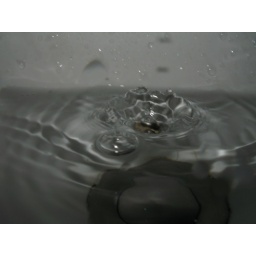
Drip in bathroom sink